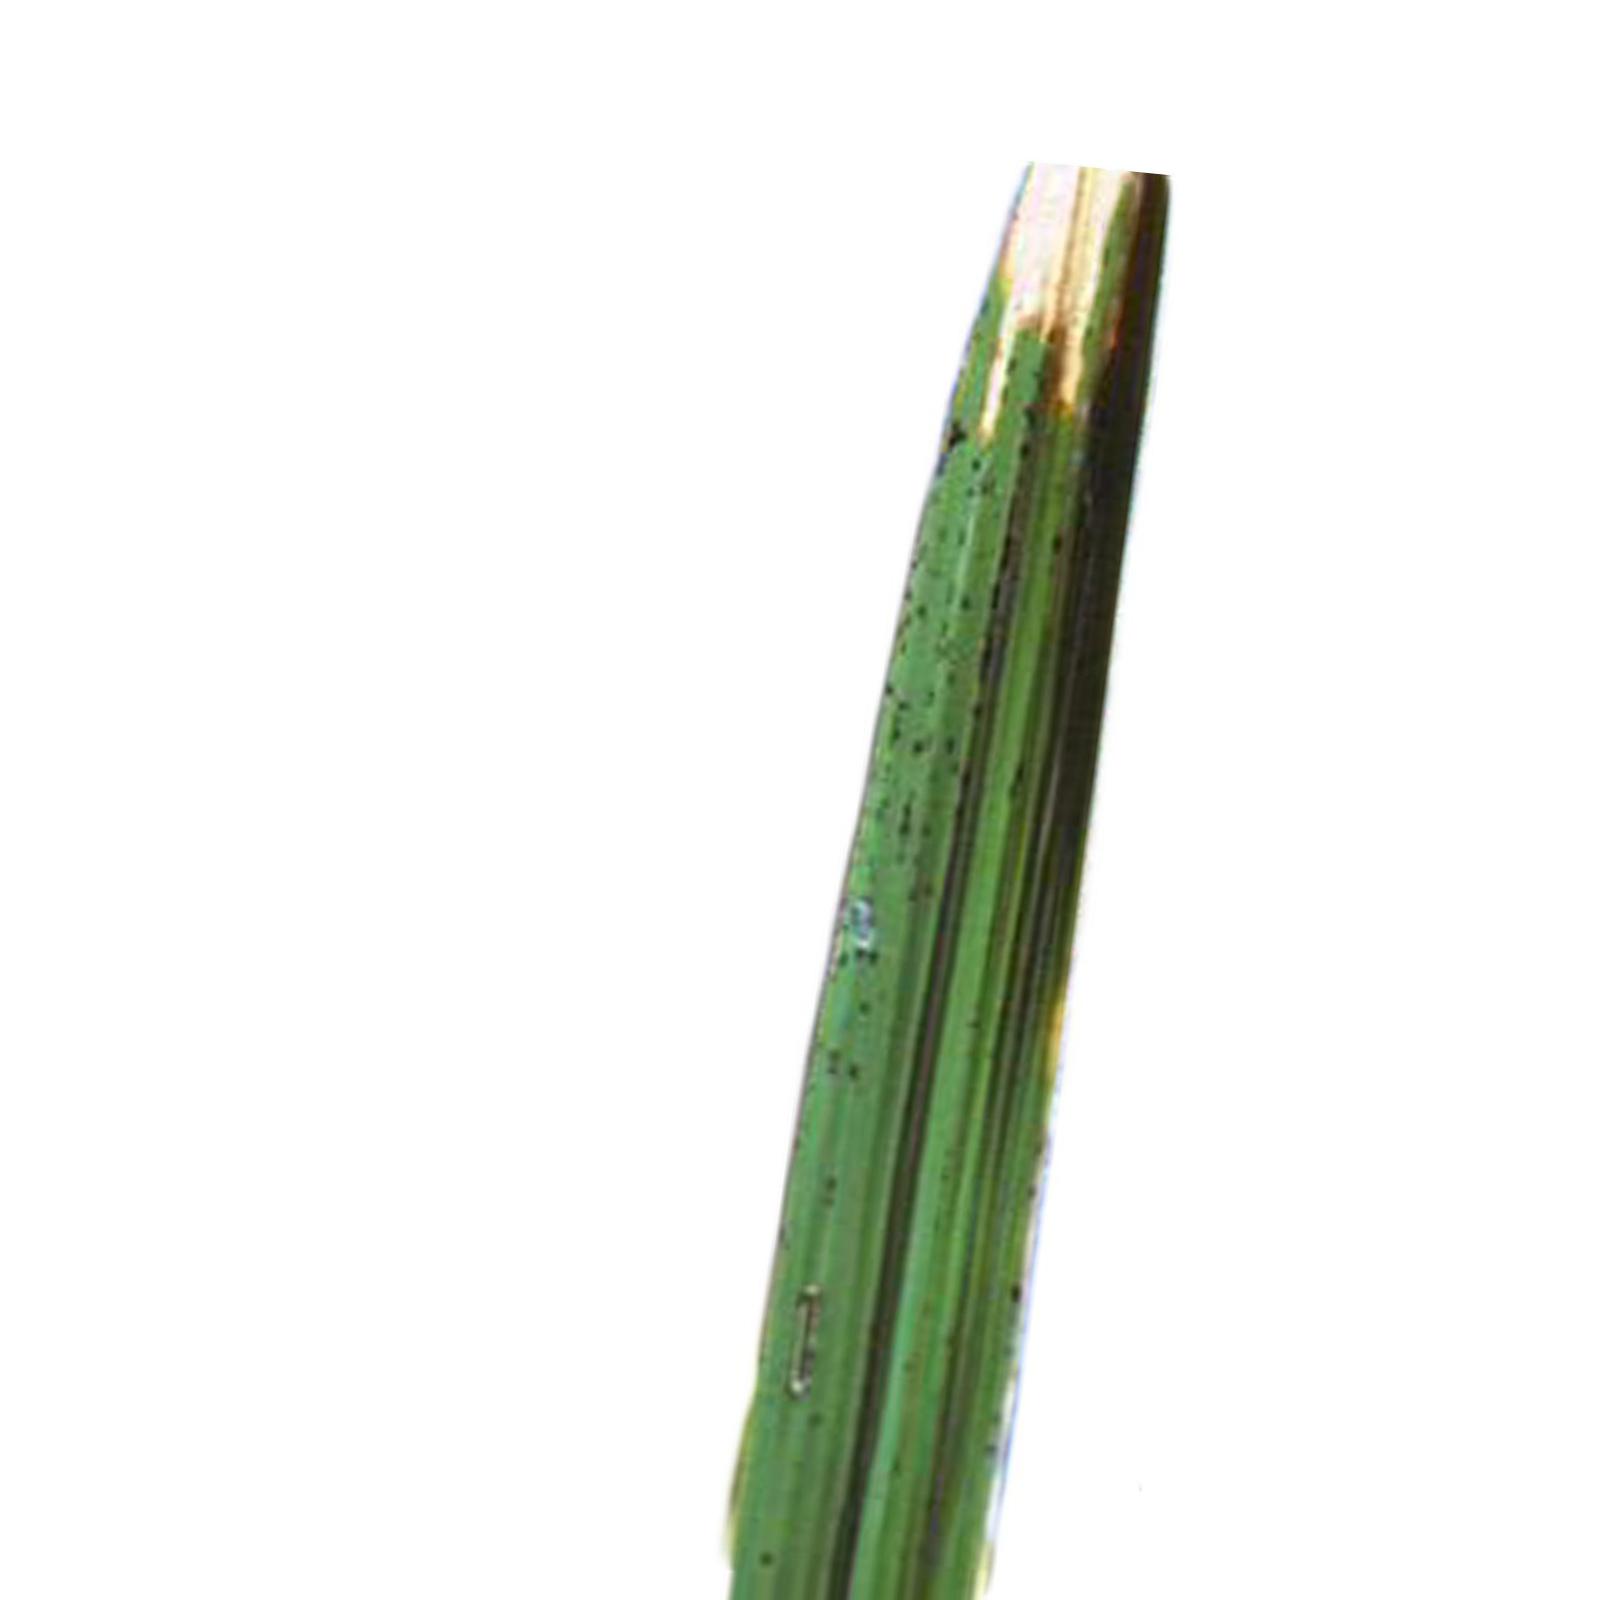
Nhãn: Bệnh Cháy lá ( Leaf scald )